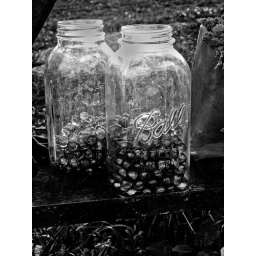
glass balls in glass ball jar